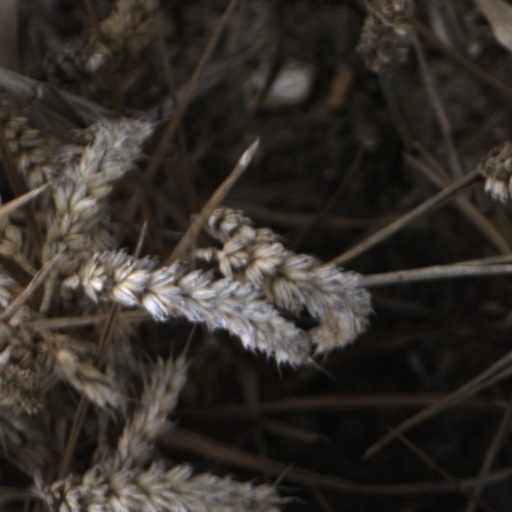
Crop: wheat